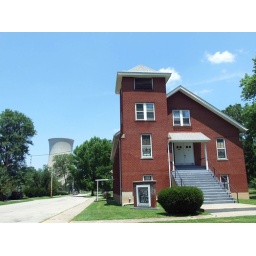
A cooling tower for a power plant near Manchester, Ohio rises above the town and this historic church.